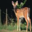
Label: deer